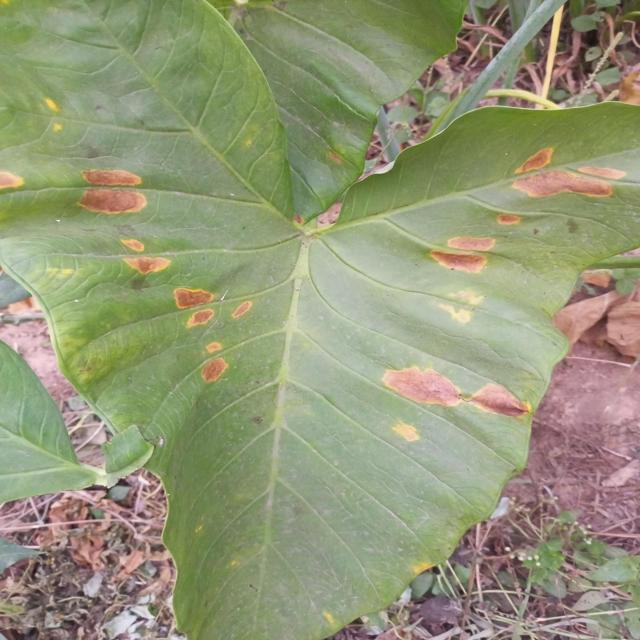
Label: Late_Blight